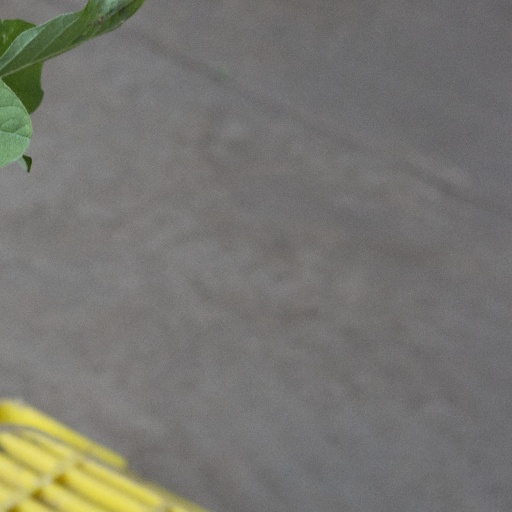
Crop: soybean